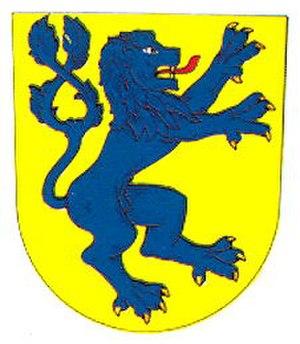
Stařeč est un bourg du district de Třebíč, dans la région de Vysočina, en République tchèque. Sa population s'élevait à 1 665 habitants en 2019.